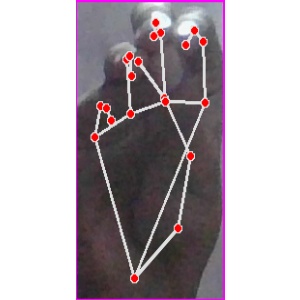
अक्षर: ङ